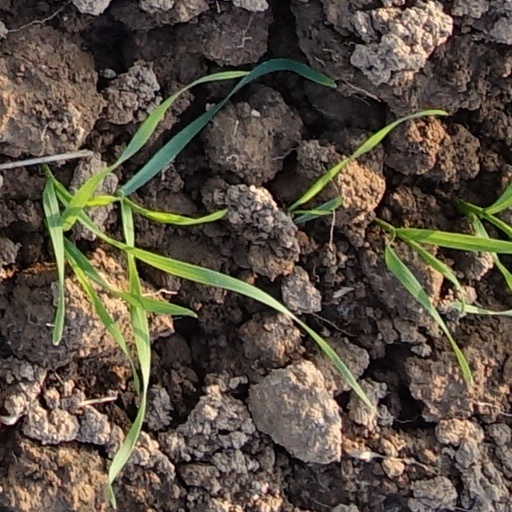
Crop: wheat